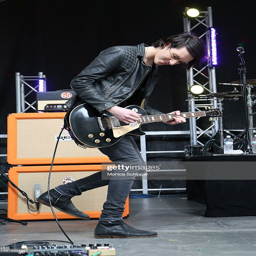
entrepreneur performs during all american concert series .